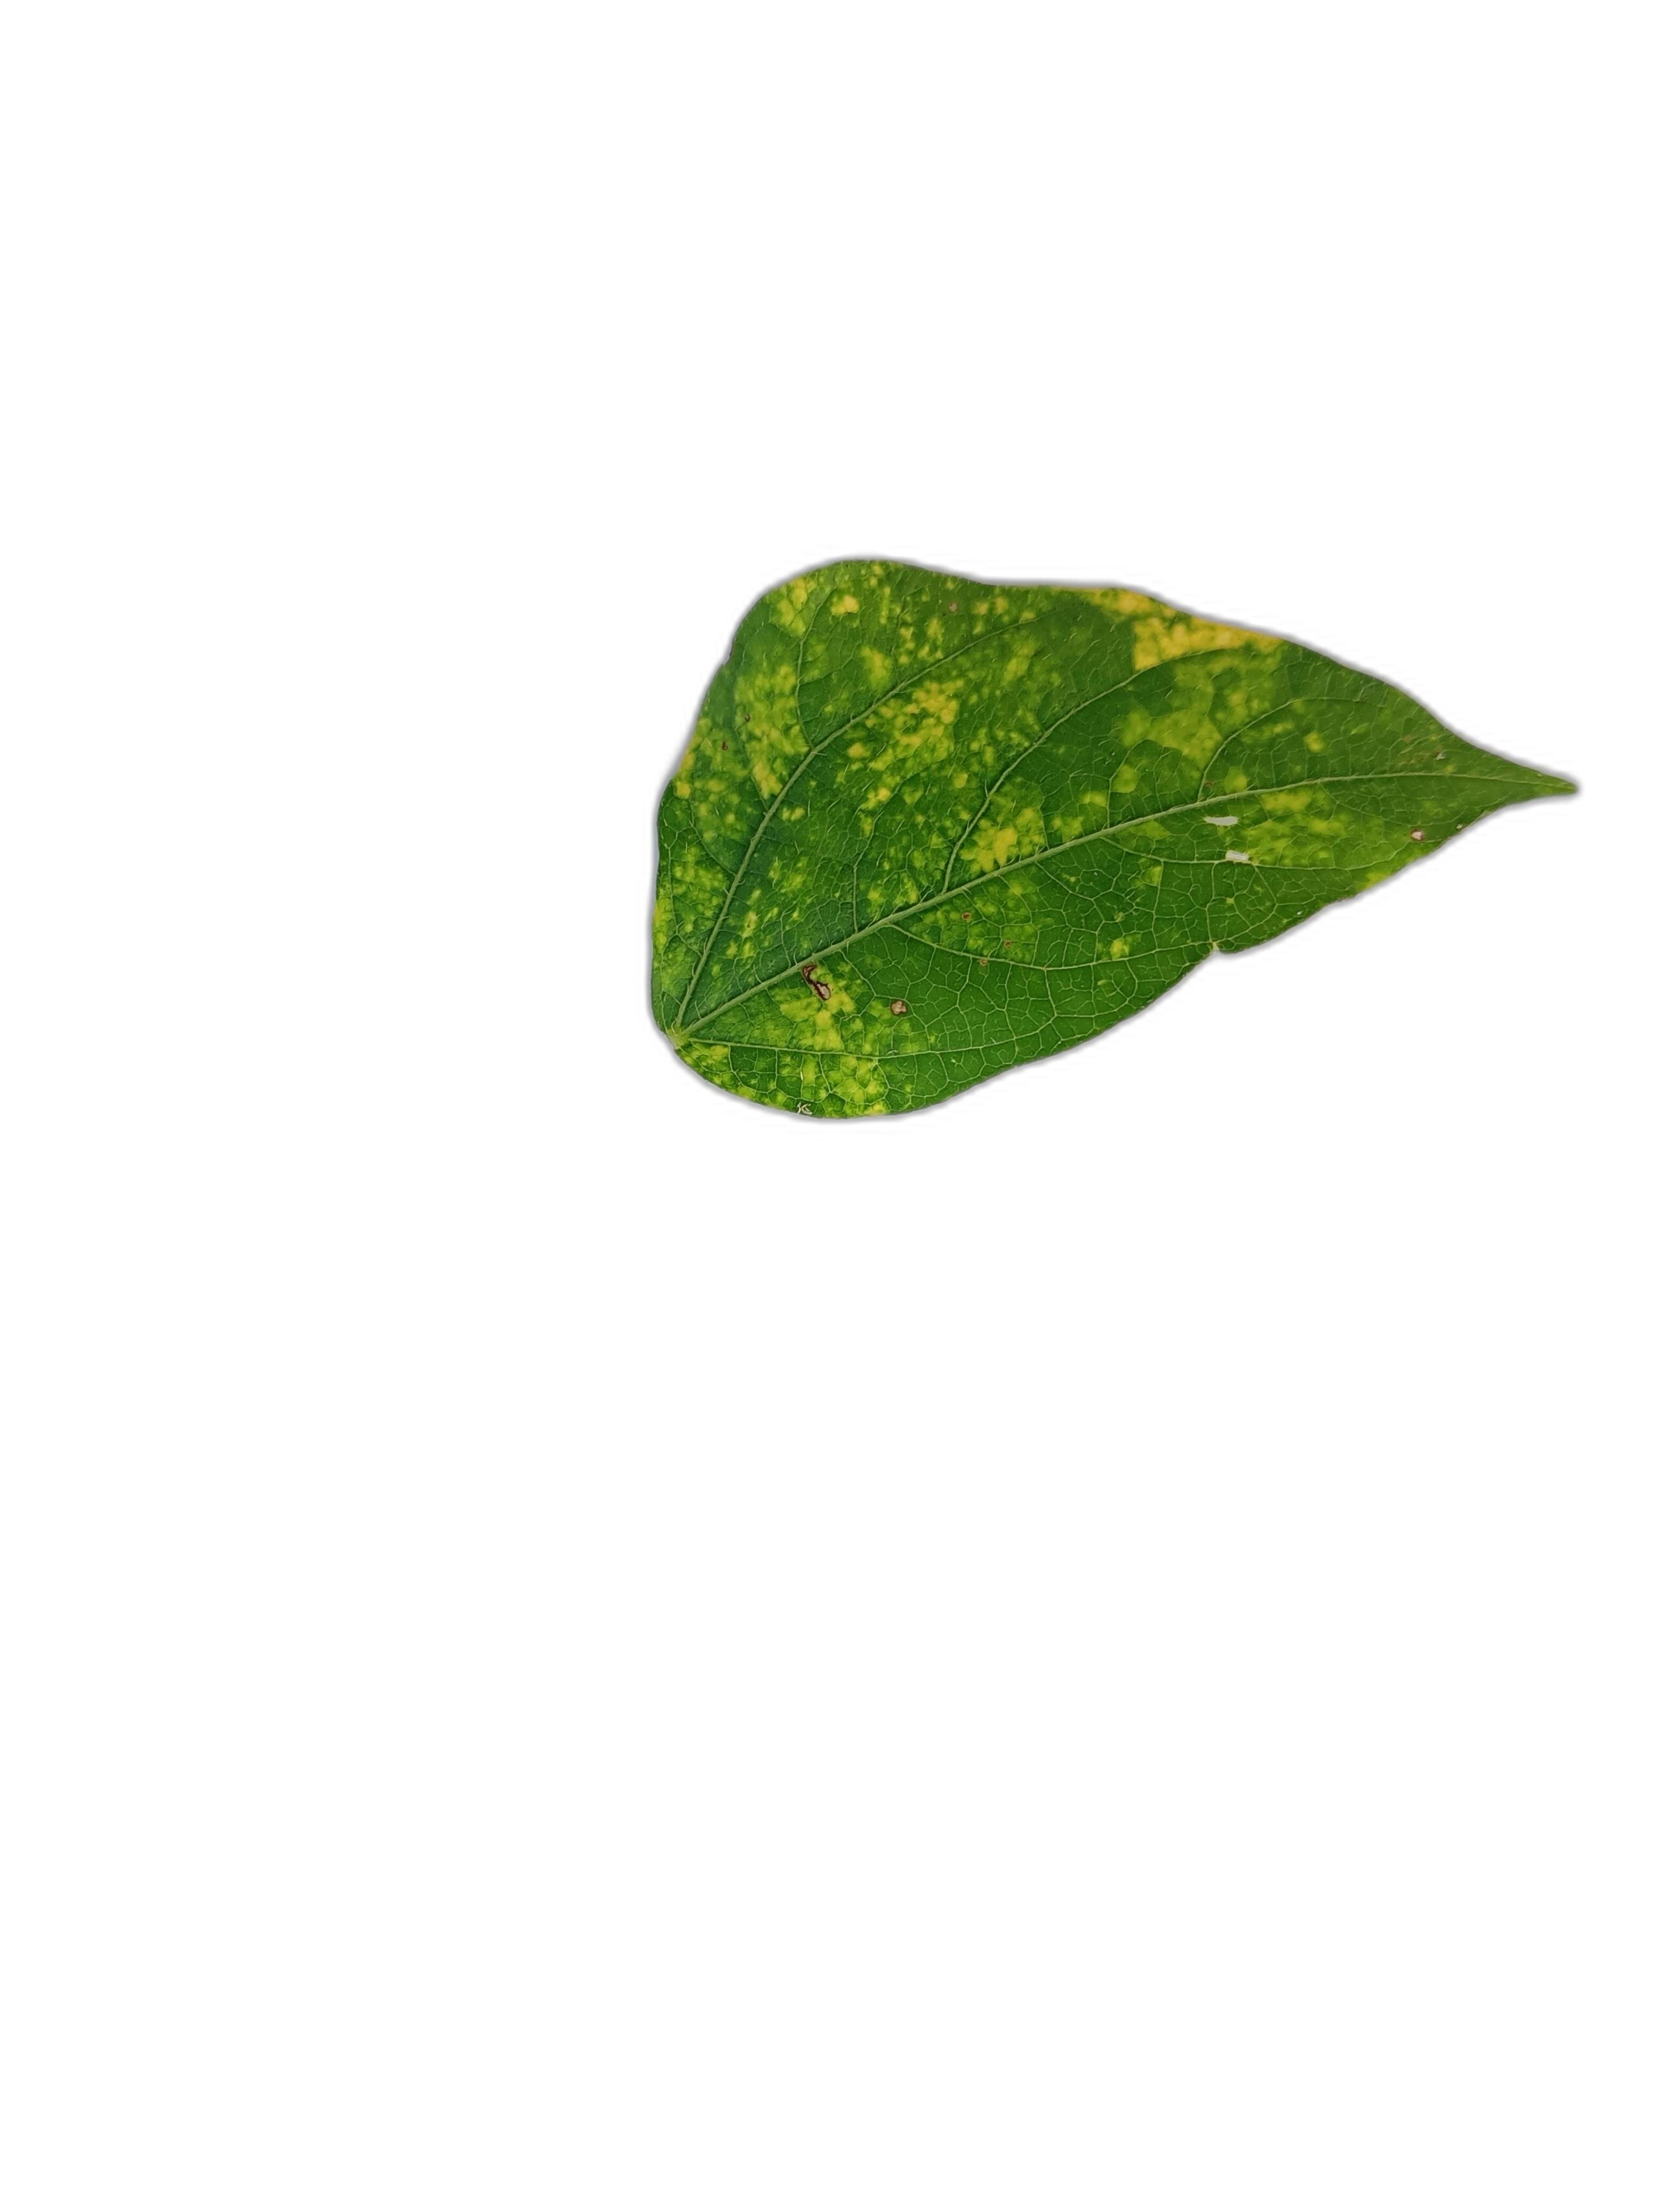
Label: Yellow Mosaic